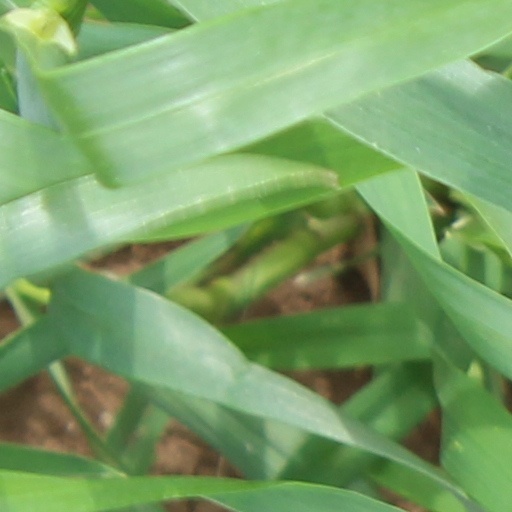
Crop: wheat